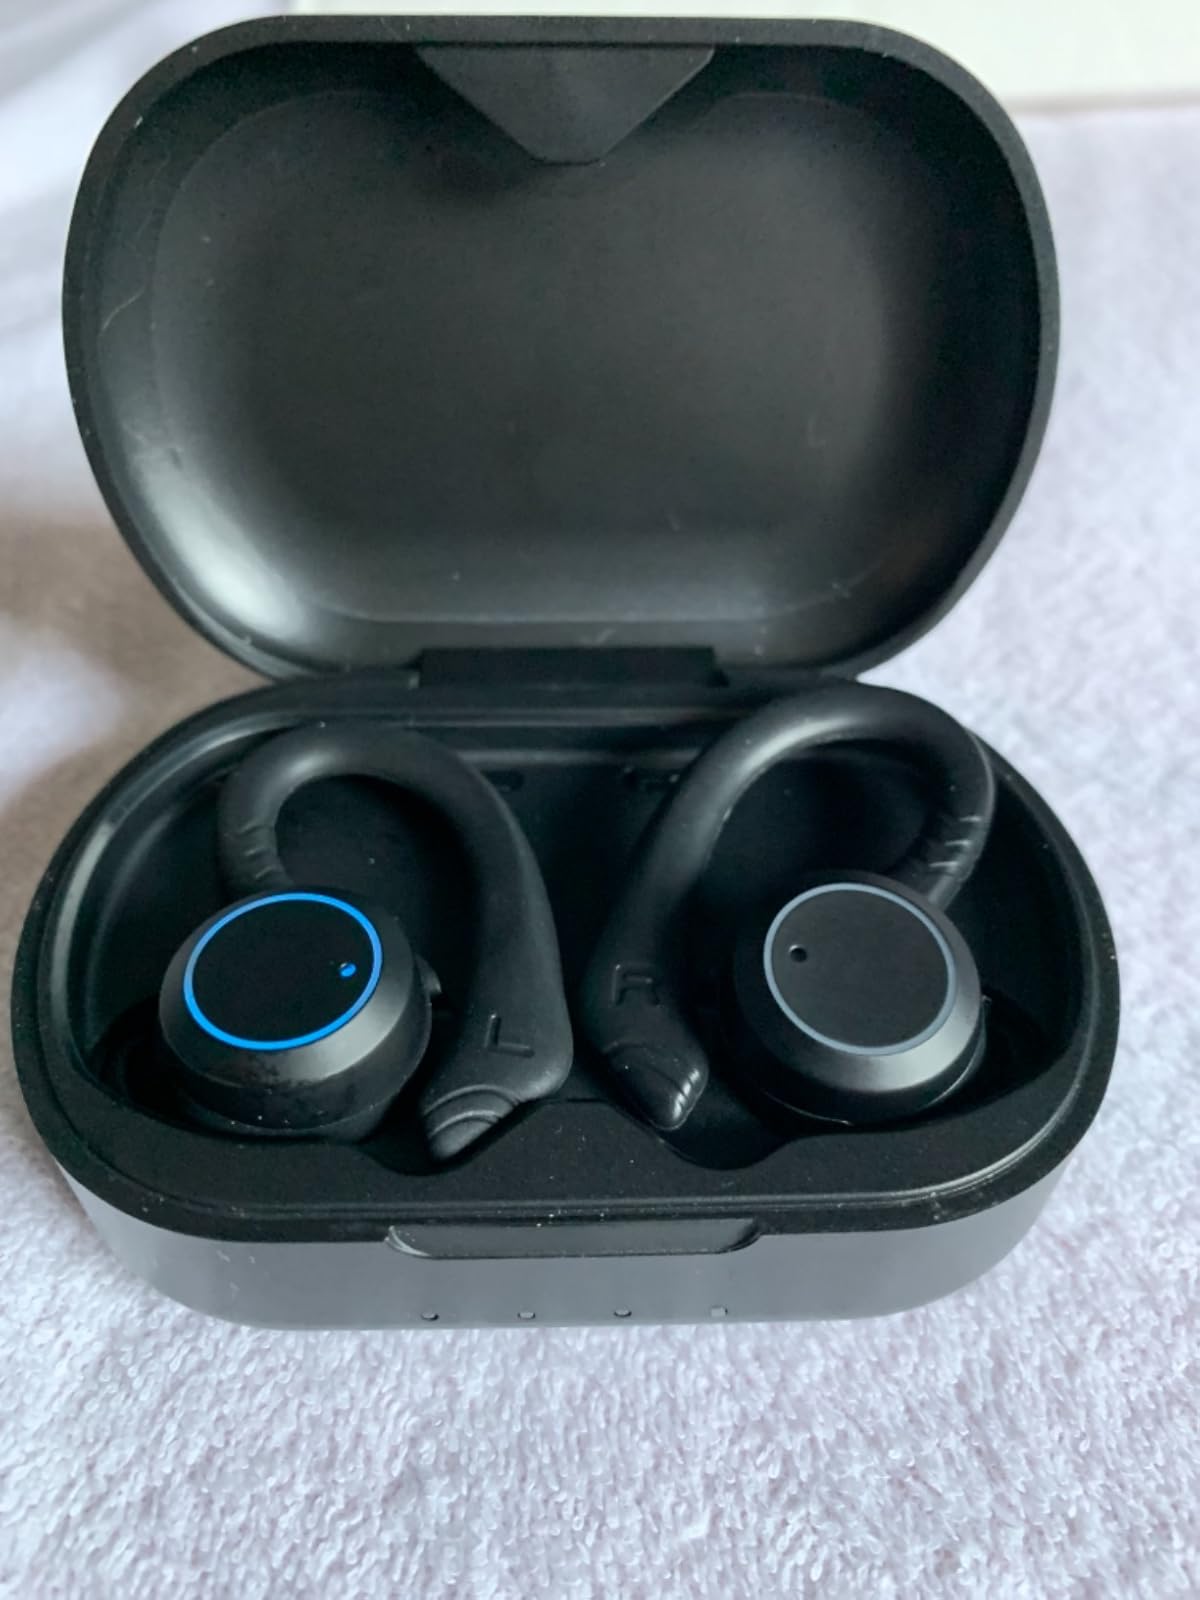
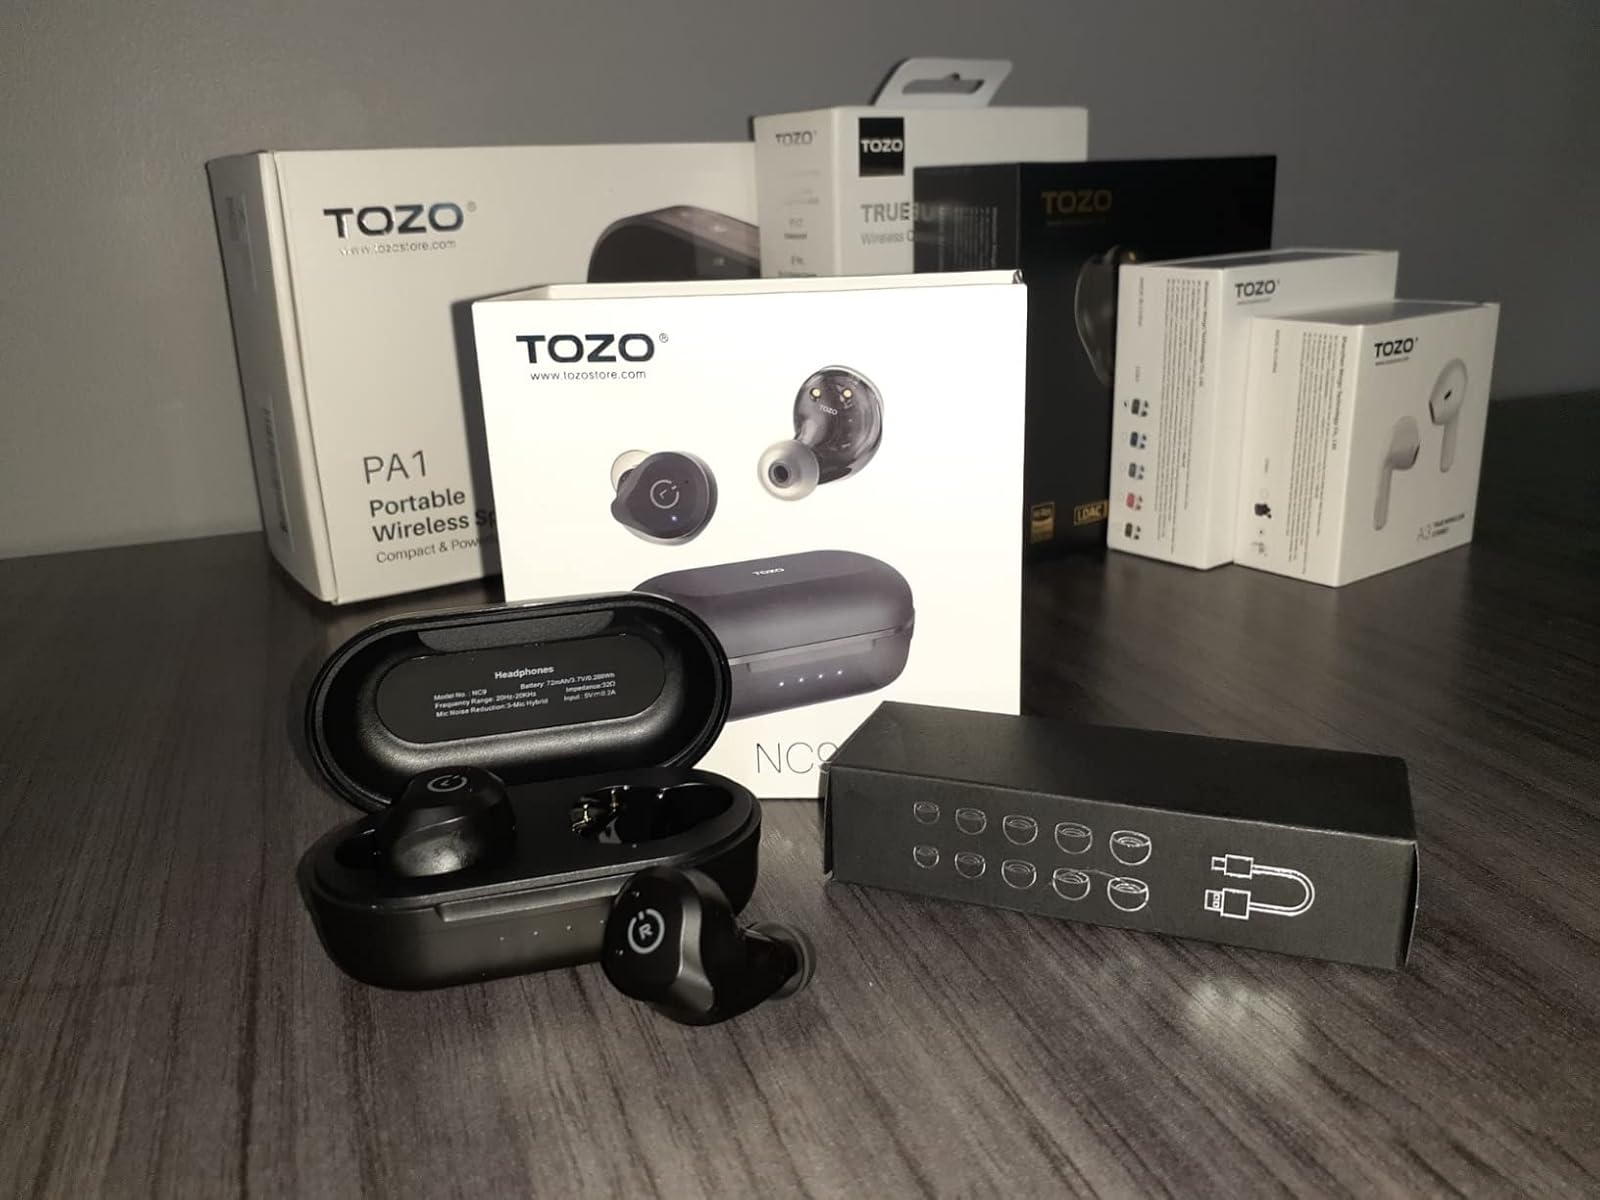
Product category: earbuds
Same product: no